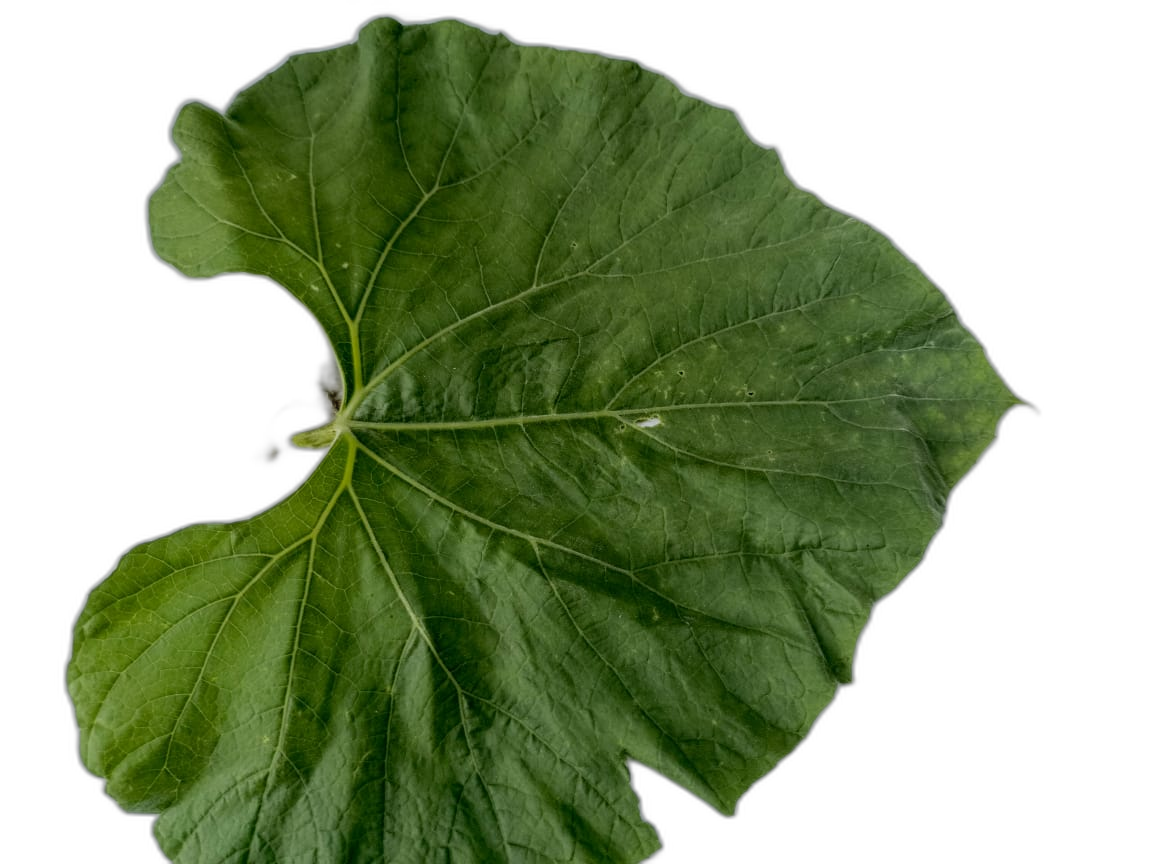
Crop: Bottle Gourd
Label: Fungal_Damage_Leaf